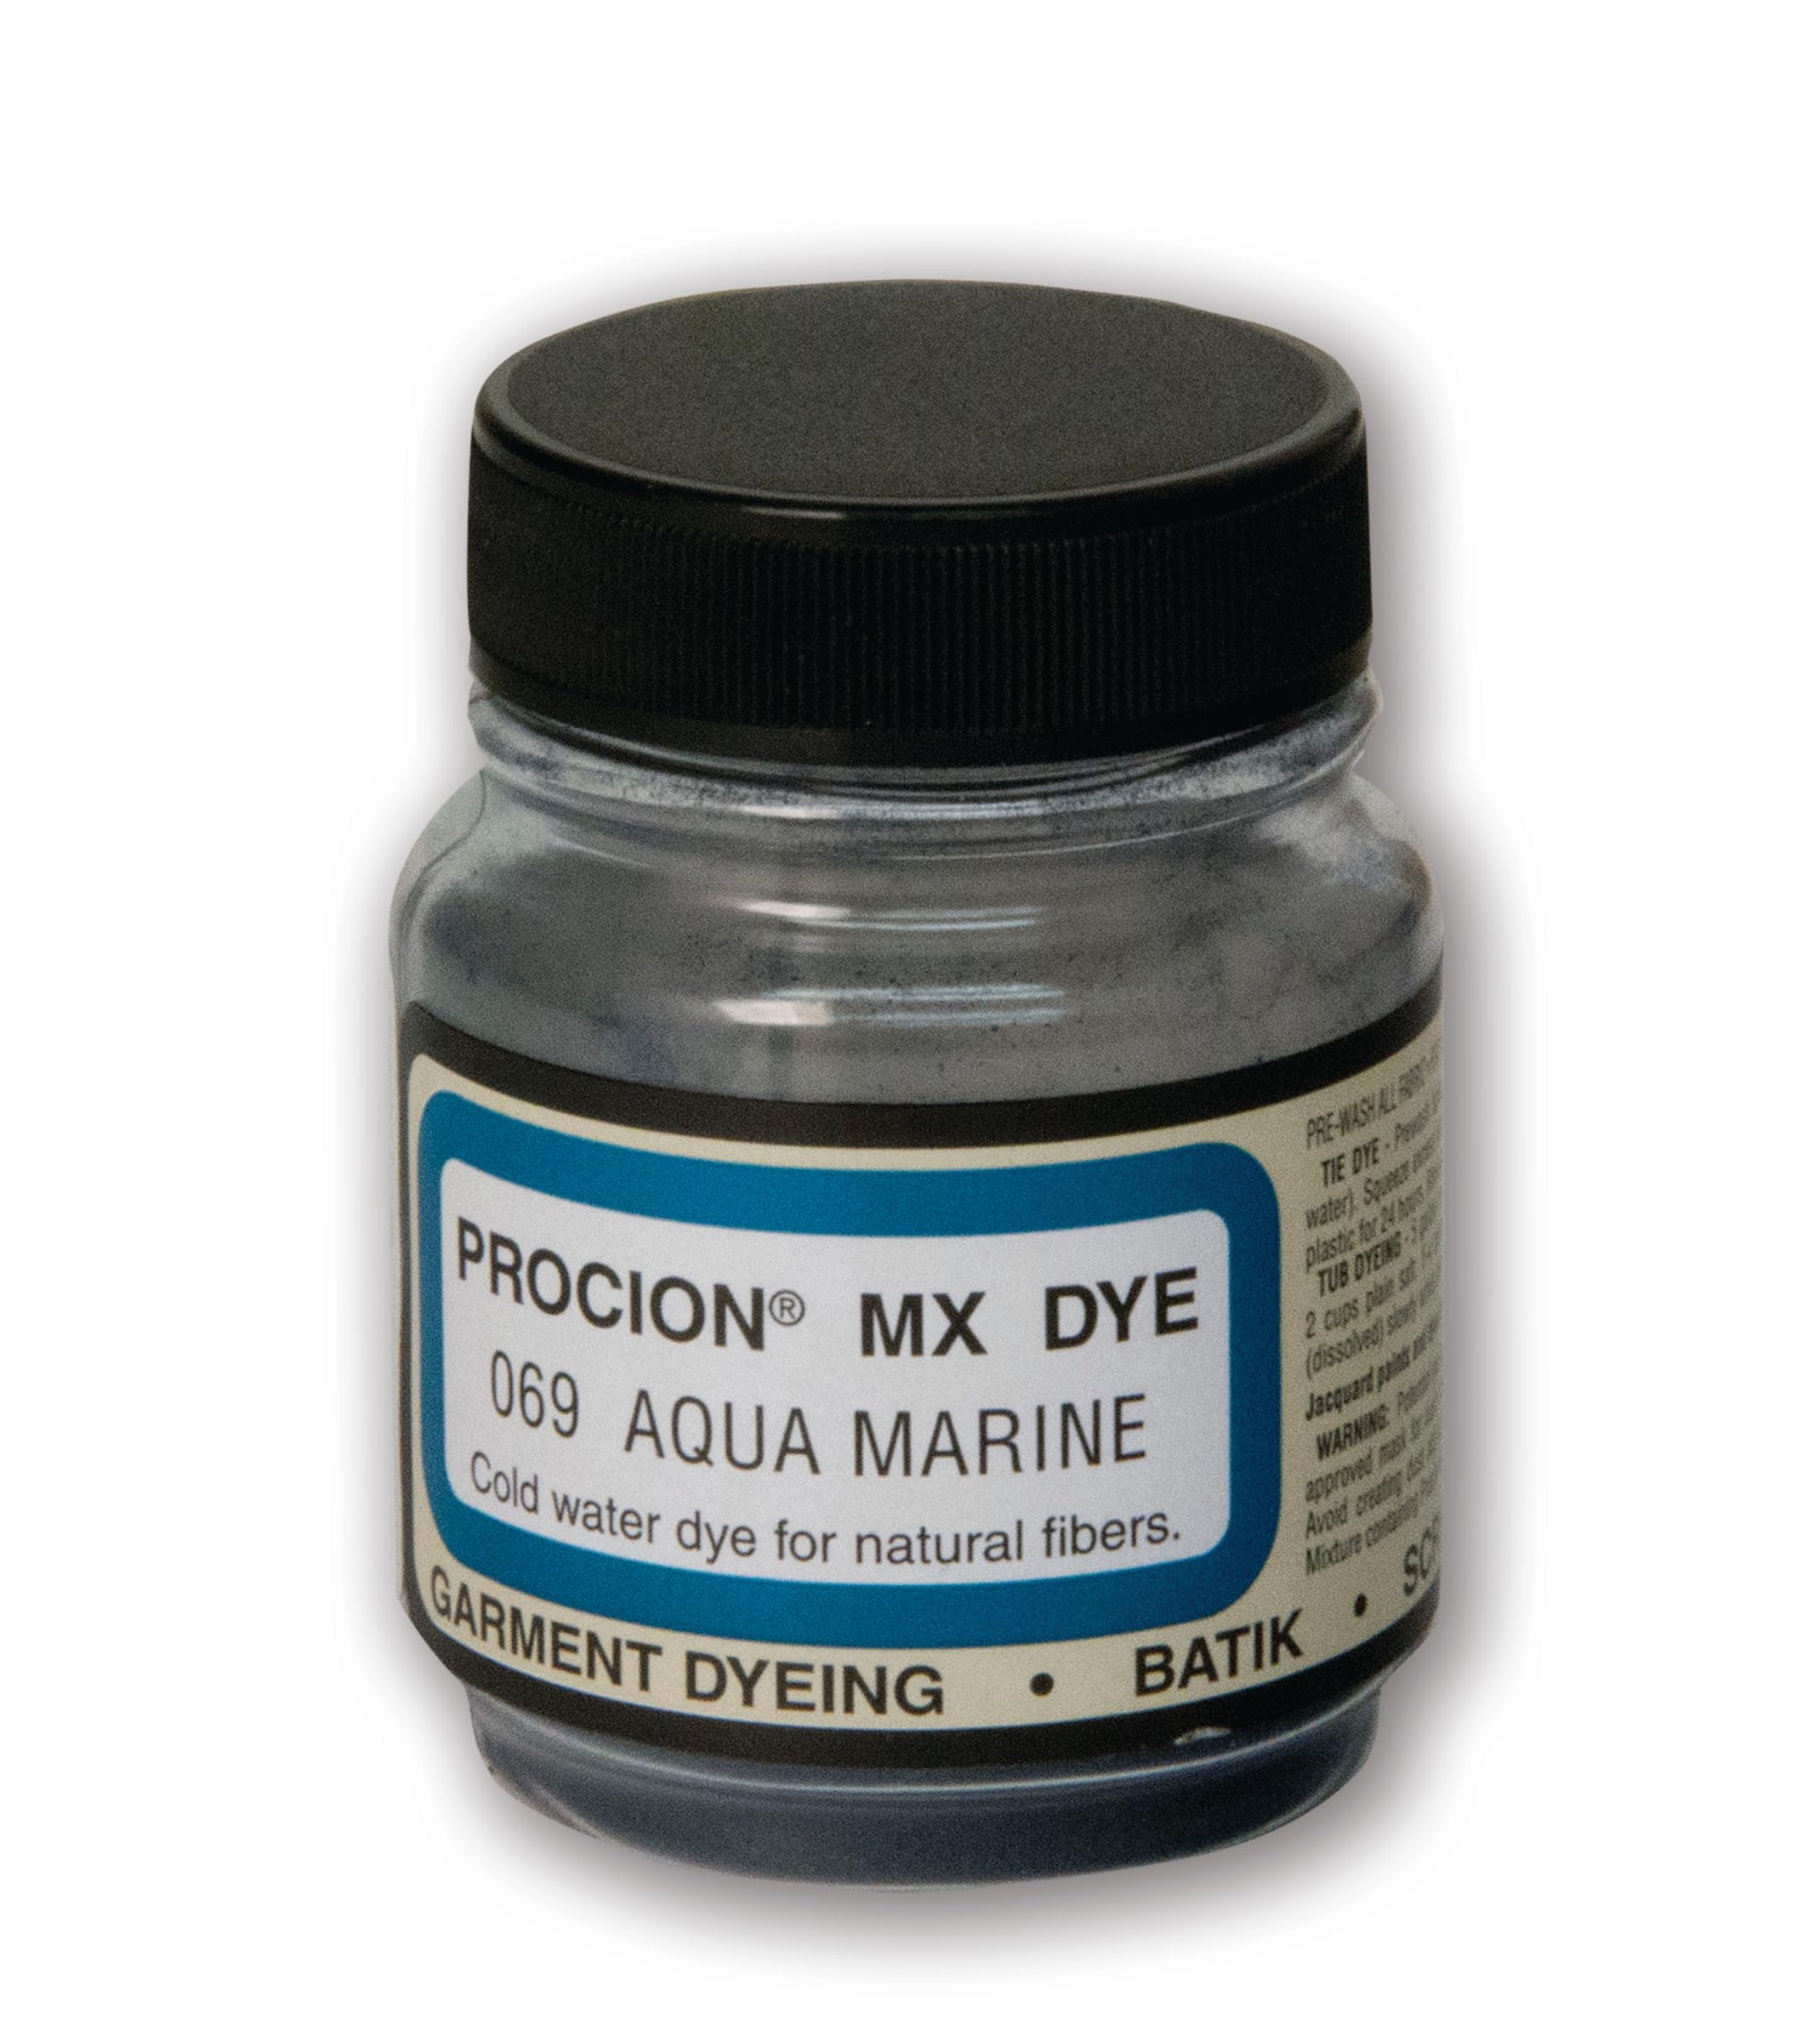
Jacquard Procion Mx Dye - Undisputed King of Tie Dye Powder - Aqua Marine- 2/3oz Net Wt - Cold Water Fiber Reactive Dye Made in USA
Vibrant Color Palette: Explore a spectrum of vibrant colors with our dyes, providing endless possibilities for creative projects and personalized expressions. High-Quality Formulation: Our dyes are crafted with a high-quality formula, ensuring rich and consistent color results on various materials such as fabric, paper, and more. Easy Application: Enjoy hassle-free application with our user-friendly dyes, designed for effortless use whether you're a seasoned crafter or trying DIY projects for the first time. Versatile Use: Perfect for a range of applications, our dyes are suitable for fabric dyeing, tie-dye projects, paper crafts, and more, allowing you to unleash your creativity across different mediums. Long-Lasting Results: Experience long-lasting color brilliance with our dyes, providing vibrant and fade-resistant results that stand the test of time. Item Number: F-PMX1069 Dimensions: 2.3 x 1.2 x 1.0 inches Weight: 0.1 lb Over 35 years ago, Rupert, Gibbon & Spider was incorporated by the Katz family as a distributor for Deka products and business was conducted out of the garage. The company transformed when President, Michael Katz, began manufacturing his own art supplies under the brand name “Jacquard Products” in the late 1980’s. Inspired by the silk-painting craze of the time (silk was hot in the ‘80’s!), Katz introduced Red Label Silk Colors as Jacquard’s first product. To this day, they remain a staple of professional silk painters everywhere. This initial success invigorated Jacquard Products to produce more textile artist materials. New products have consistently been introduced every year, and now Jacquard offers over 20 product lines as well as a wide variety of kits, sets, class packs, chemicals and other art-related auxiliaries. Over the years, Jacquard has built a reputation for innovation and high-quality products. Michael Katz announced his retirement, in 2012, and his son Asher began running the company. Like his father, Asher is involved in every aspect of the business, from research and development to sales and marketing. Jacquard Products are sold in art and craft stores all over the world. Jacquard remains as committed as ever to meeting the needs of artists and crafters everywhere with excellence and value.
Brand: Jacquard
Category: Arts & Entertainment > Hobbies & Creative Arts > Arts & Crafts > Art & Crafting Materials > Craft Paint, Ink & Glaze > Craft Dyes